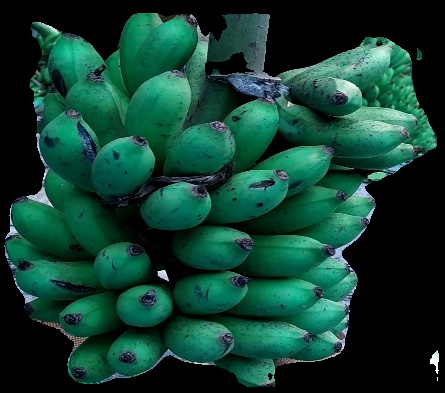
Variety: rasbale
Grade: grade3